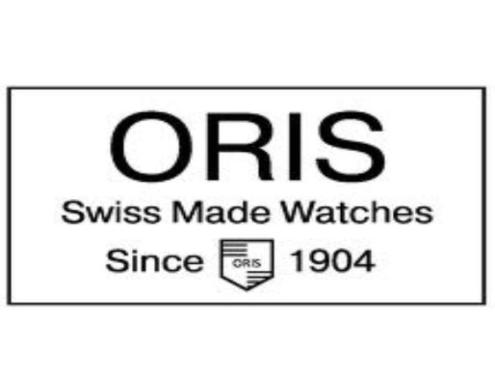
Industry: Clothes